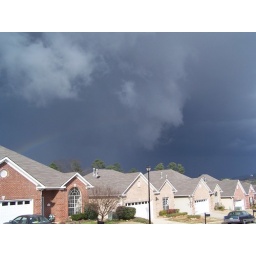
Pictures of possible wall cloud over Moody. Chet Wells